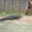
Label: crocodile